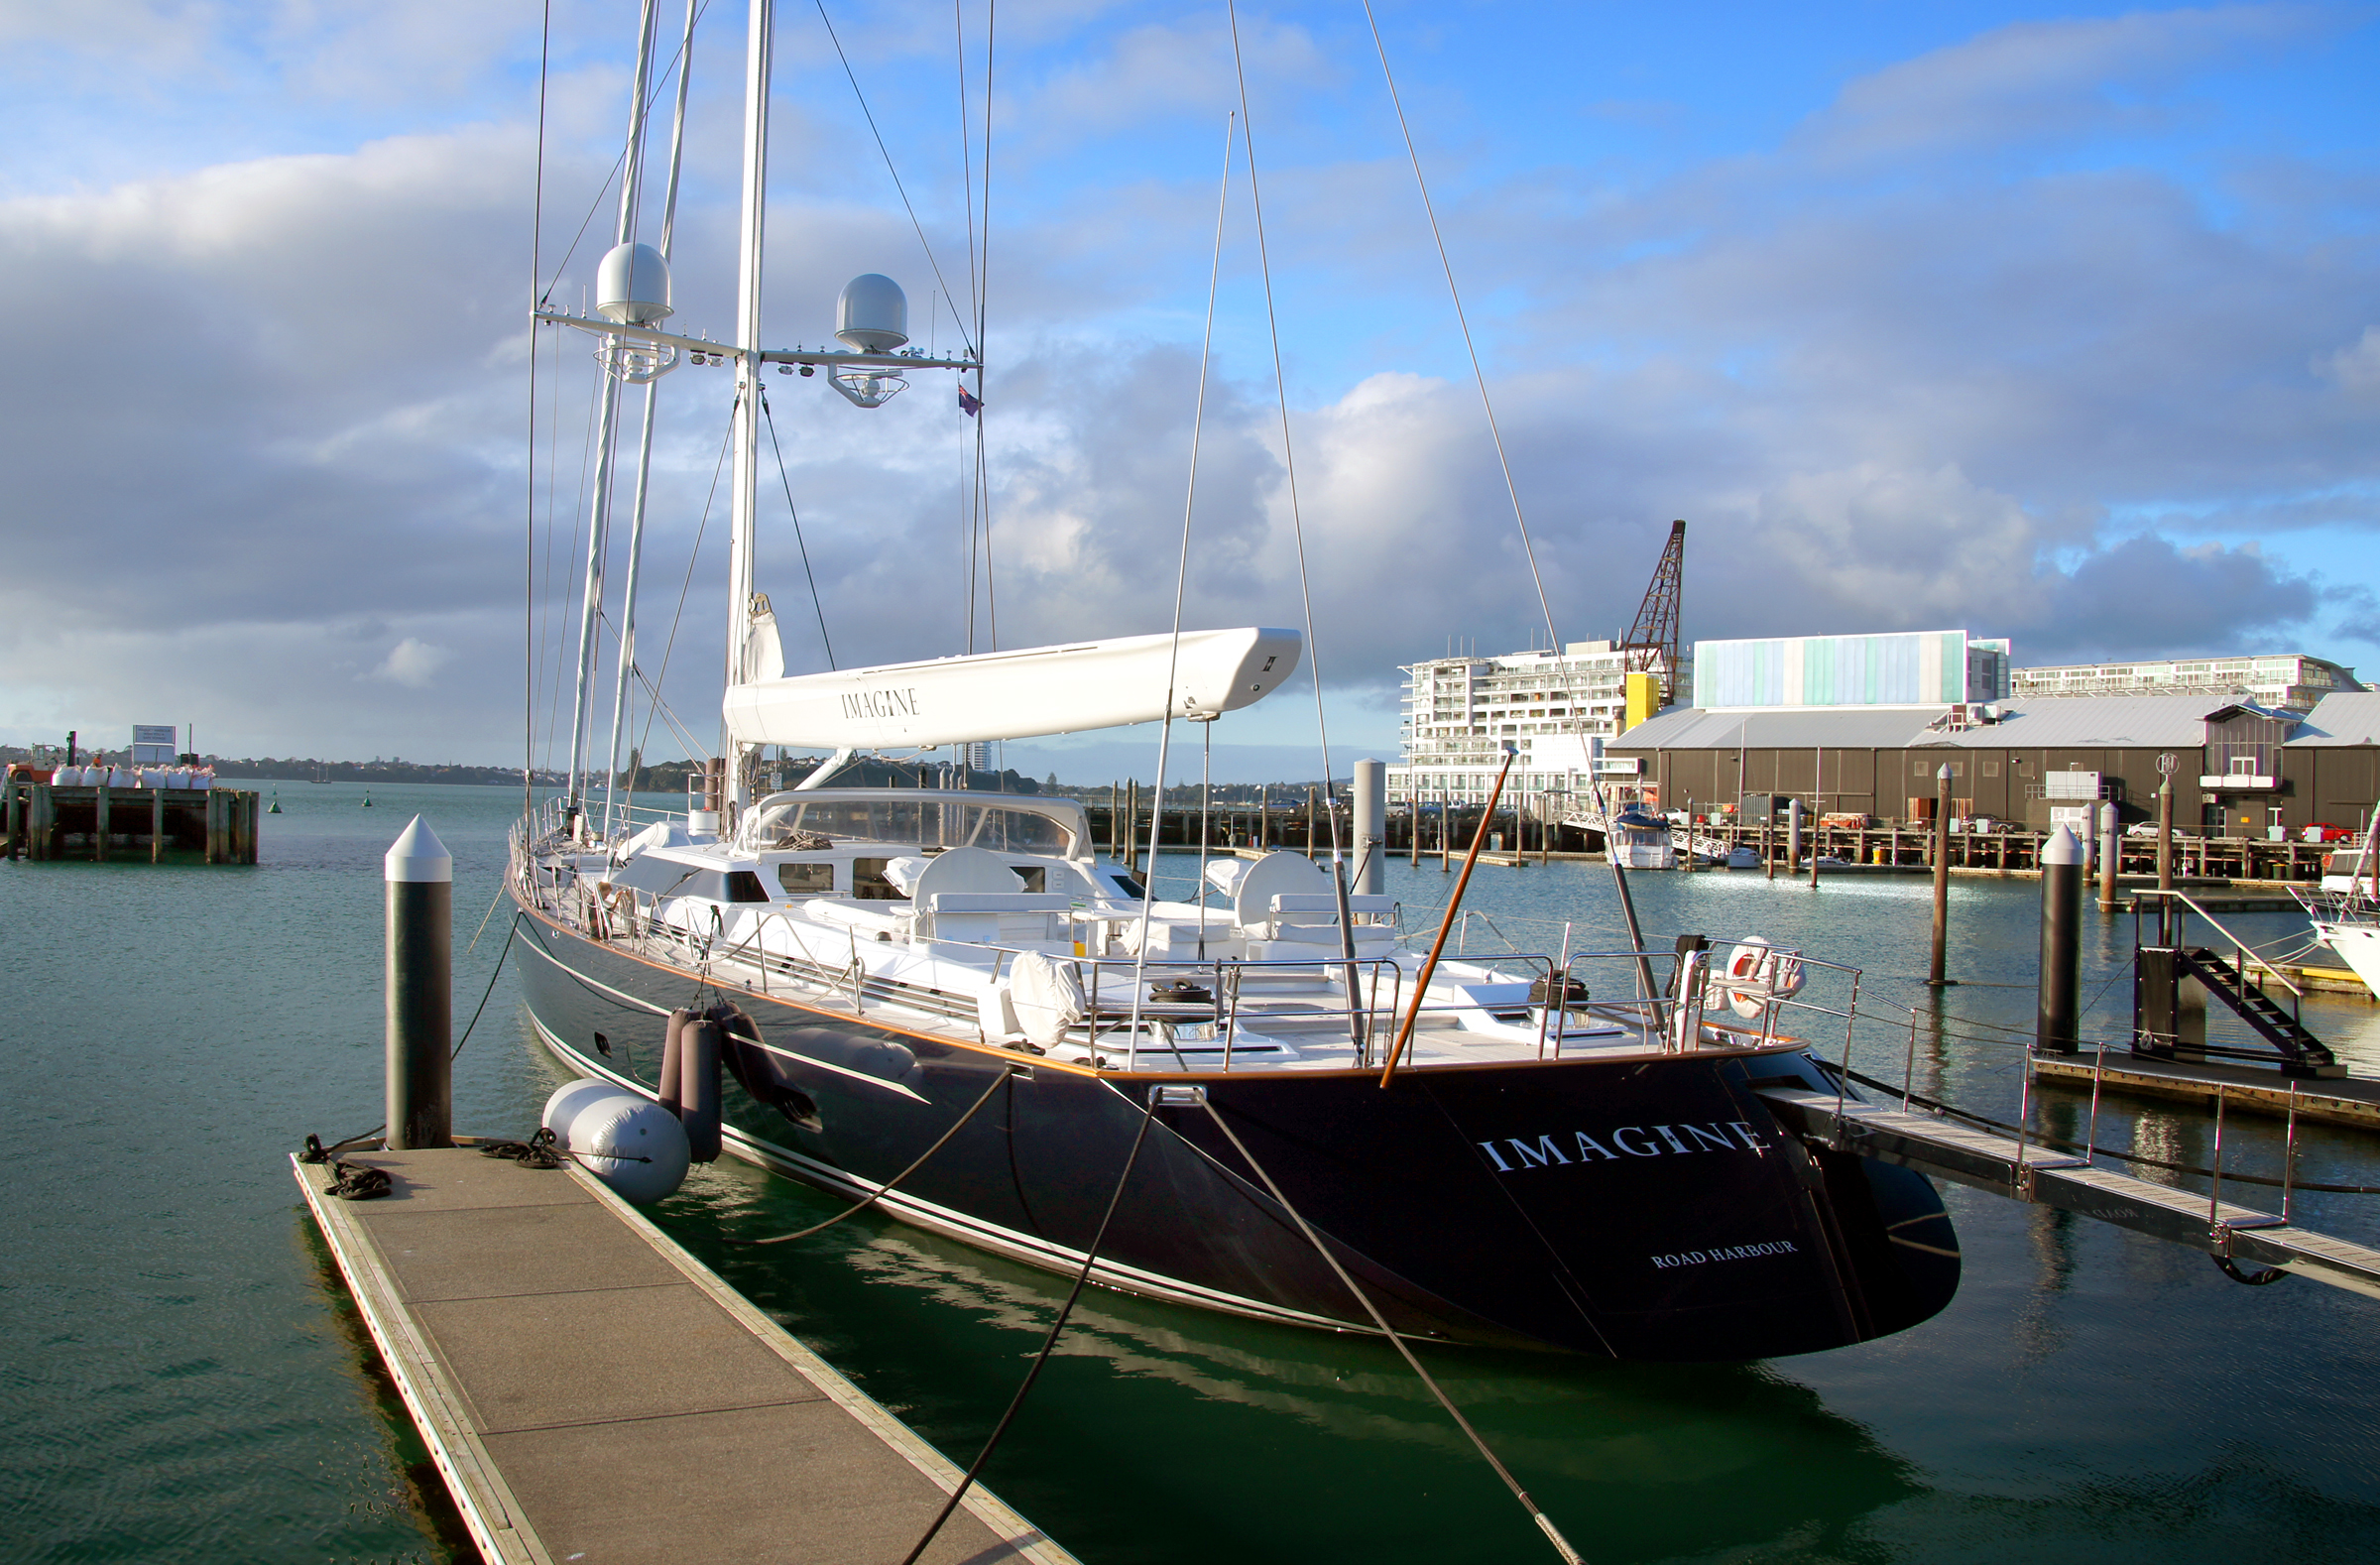
sea, dock, boat, ship, vehicle, mast, yacht, harbor, marina, sailboat, watercraft, sonydslra580, superyacht, luxuryyacht, largeyacht, passenger ship, superyachtimagine, luxuary, tamron8270mmpzd